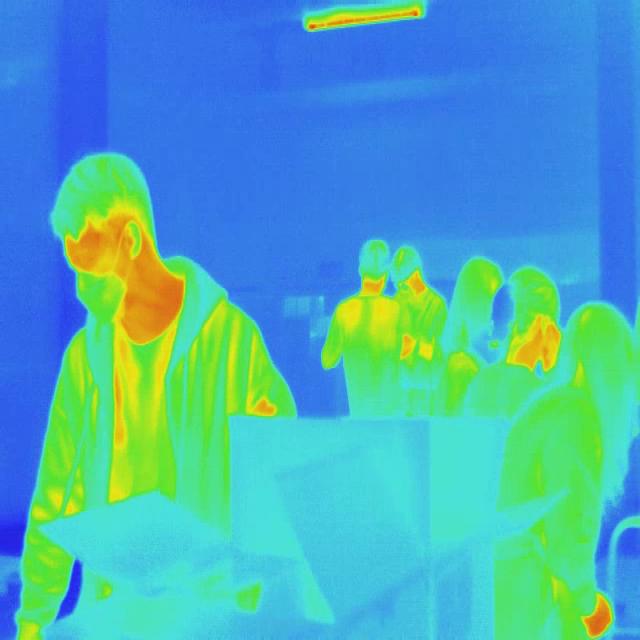
Detected objects:
label: person
label: person
label: person
label: person
label: person
label: person